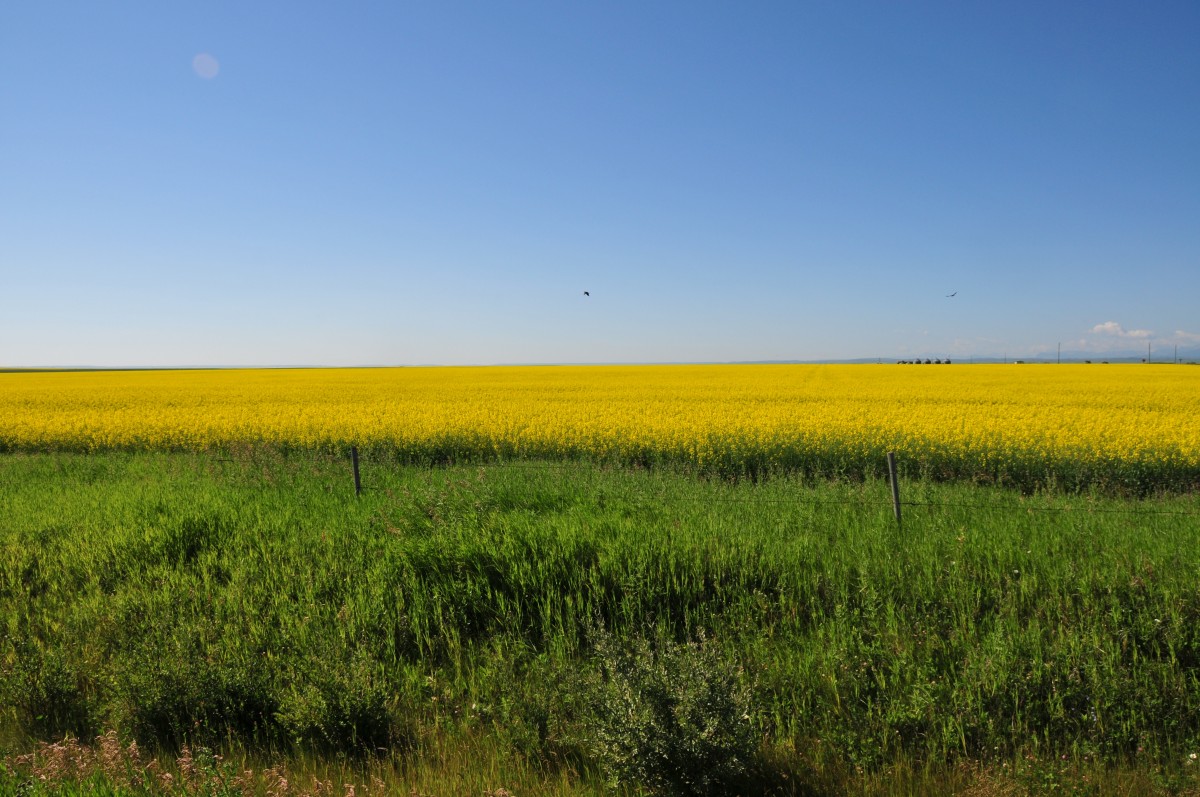
Tags: marsh, field, meadow, prairie, flower, food, produce, vegetable, crop, pasture, agriculture, plain, rapeseed, grassland, habitat, canola, ecosystem, brassica, steppe, rural area, flowering plant, natural environment, grass family, land plant